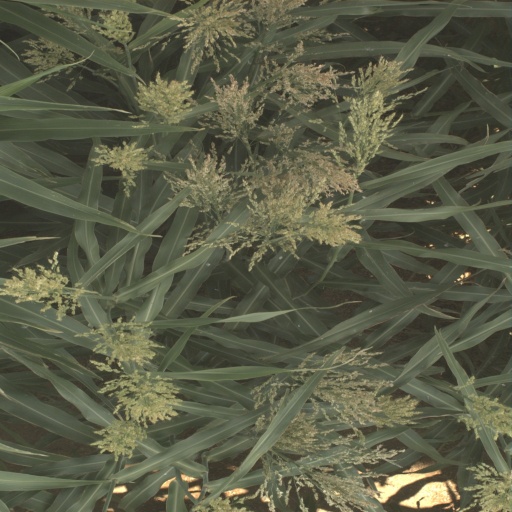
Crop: sorghum